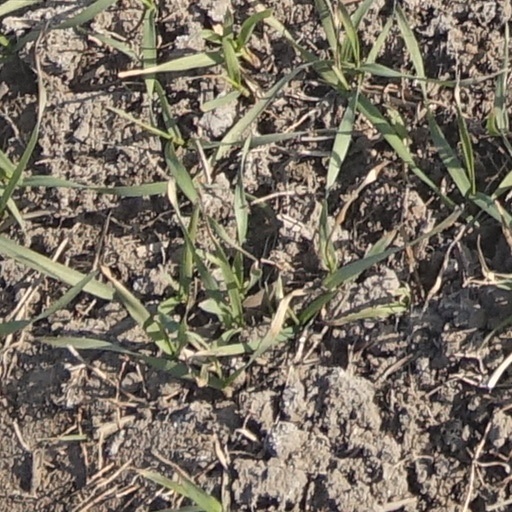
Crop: wheat